Seville

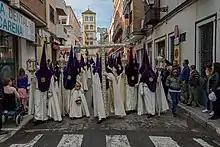
Guiding cross of the of La Macarena as it passes through the Street of Fray Luis Sotelo.

The City Hall ("Ayuntamiento") was begun by architect Diego de Riaño, who worked on it between 1527 and 1534 and designed the eastern façade on "Plaza de San Francisco", a highlight of the Plateresque style. He was succeeded by other architects, including Hernan Ruiz II after 1560, who added a double-arched loggia on the western façade. The Royal Prison originally stood nearby, where Cervantes was imprisoned and where it is believed he was inspired to write "Don Quixote". In 1840, the nearby Convent of San Francisco was demolished and replaced by the present-day "Plaza Nueva" in 1854. After this, the city hall's was partly remodeled by Demetrio de los Ríos and Balbino Marrón. It was given a new western façade in Neoclassical style, completed in 1867.